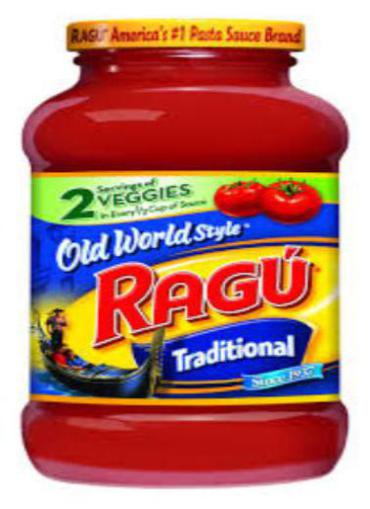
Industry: Food